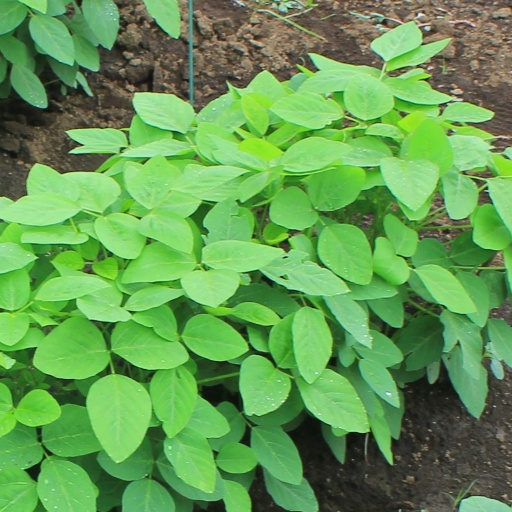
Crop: soybean